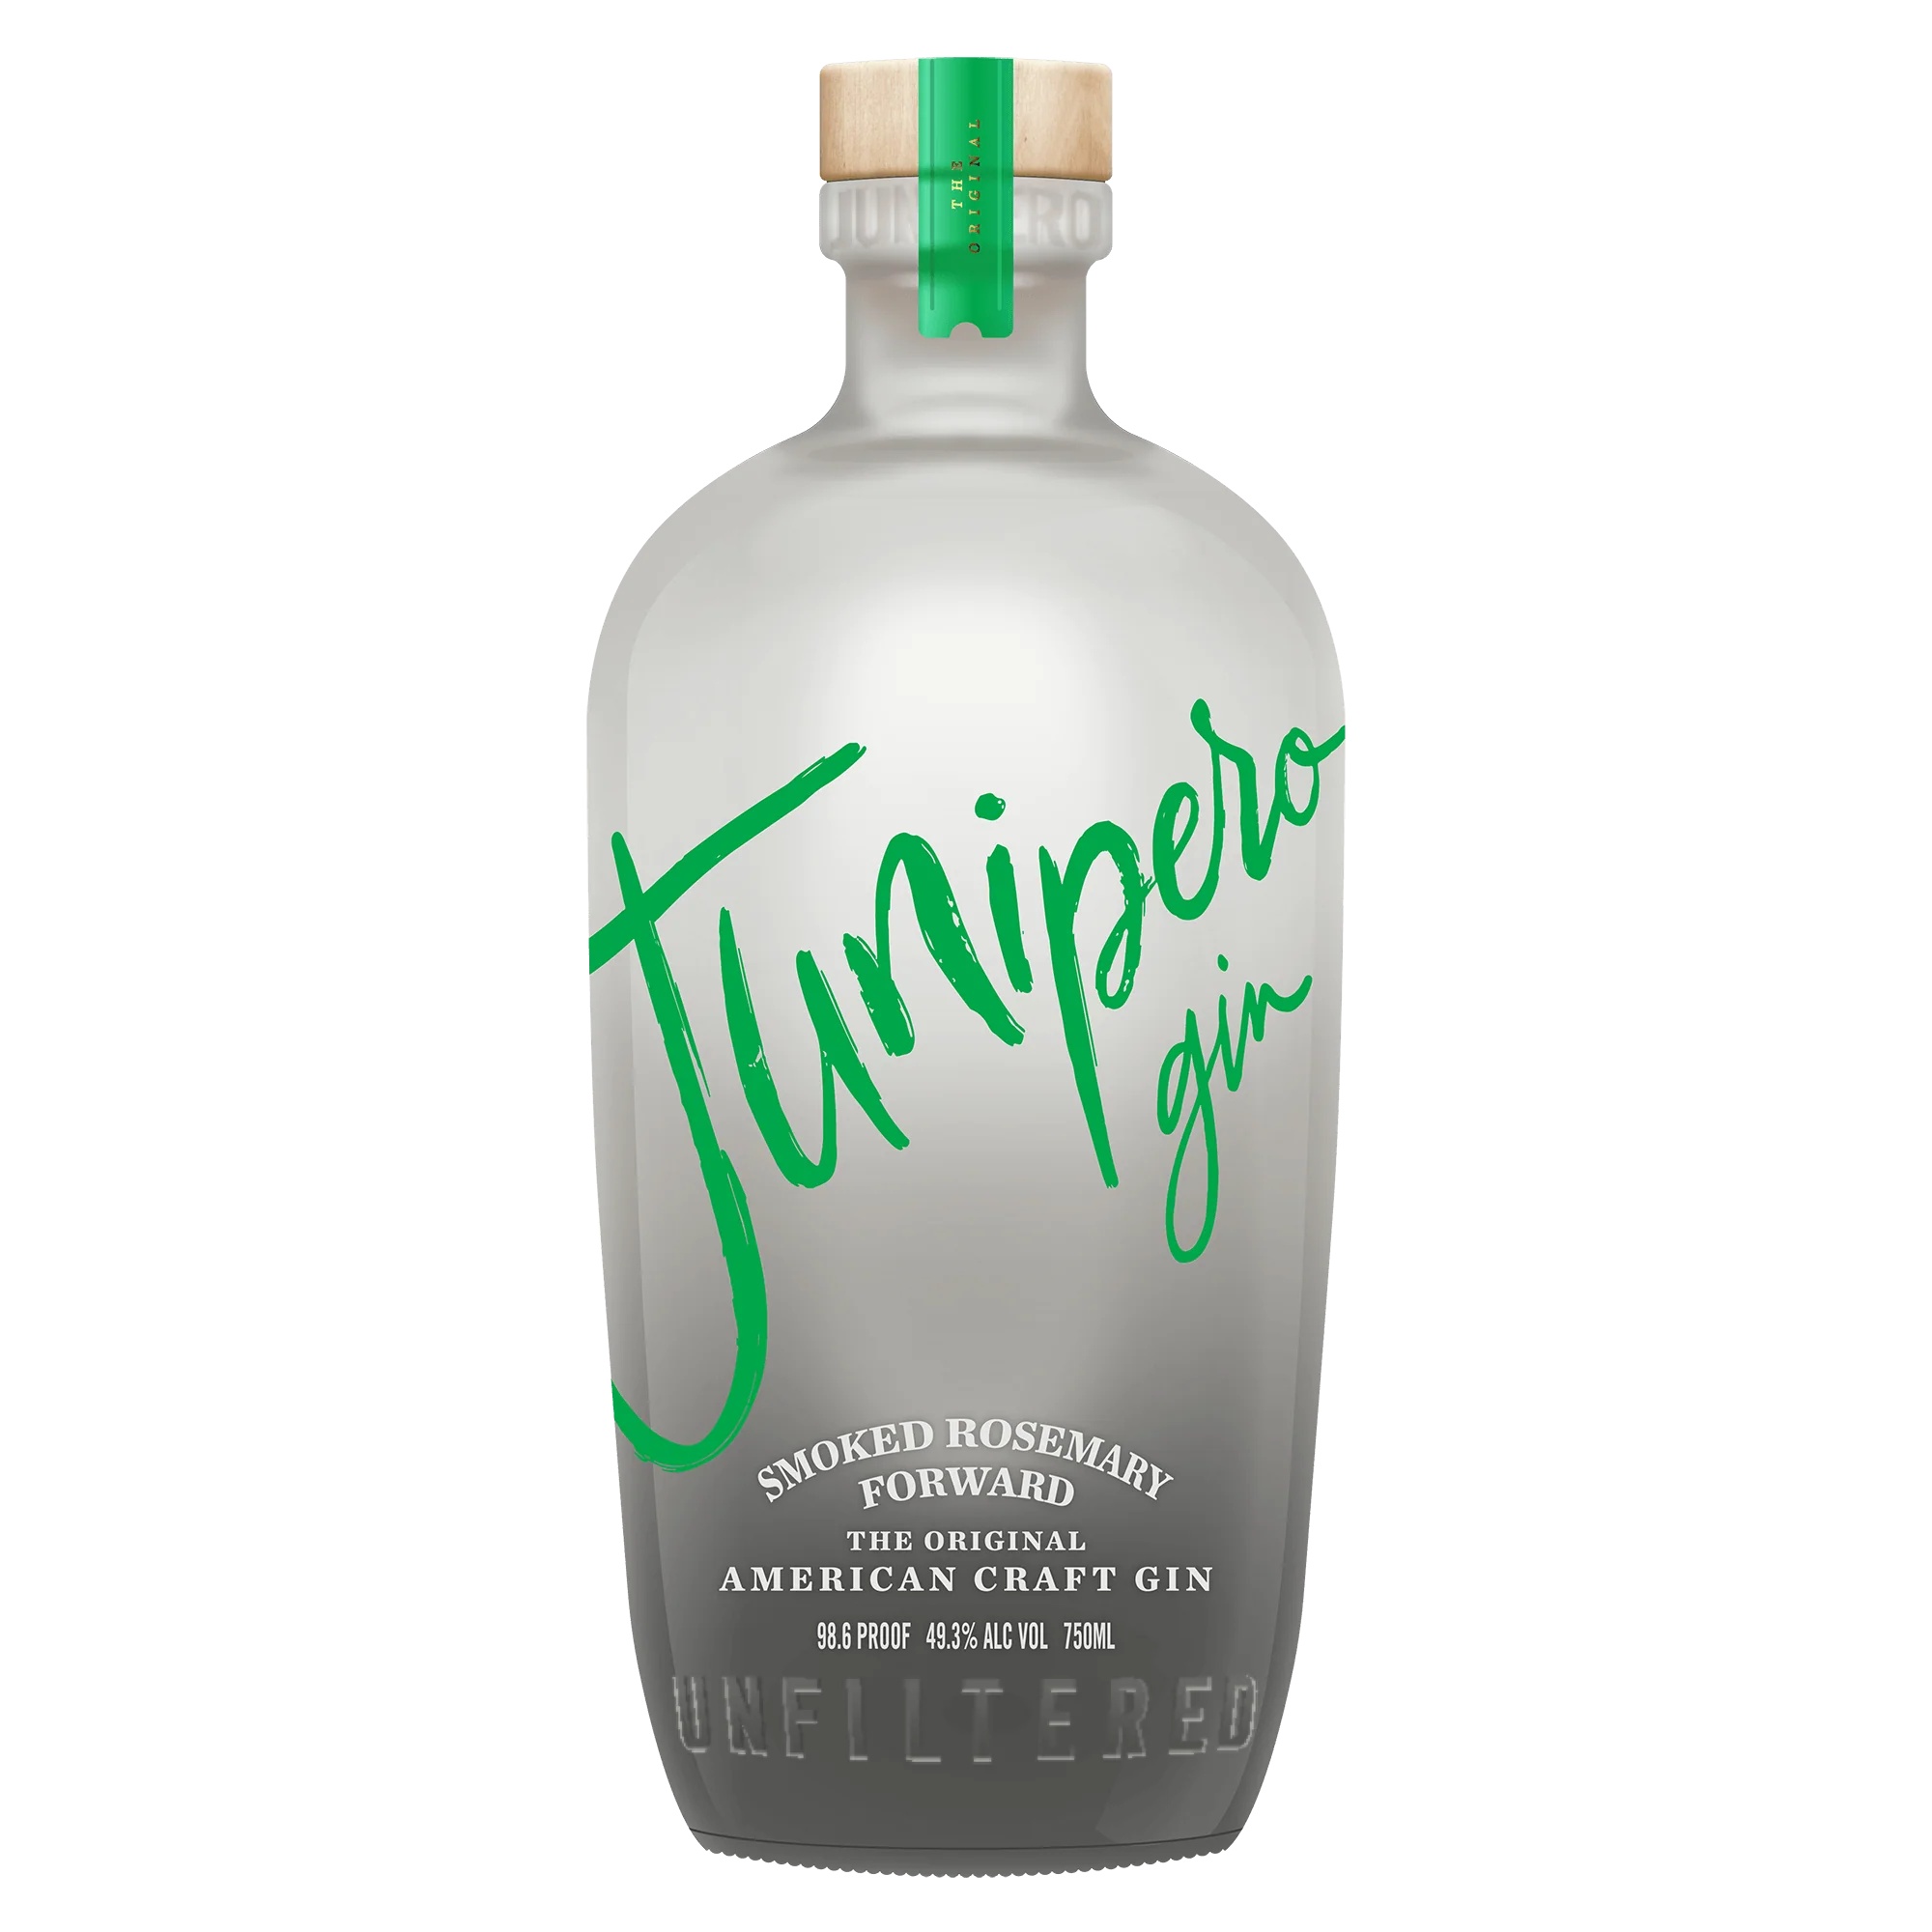
Junipero Smoked Rosemary Gin
Reminder: We only ship spirits within the state of California. Another first for American Craft Gin - Junipero Smoked Rosemary is a unique offering unlike anything else currently available in the US Bottled unfiltered at 98.6 Proof with beautifully balanced notes of Smoked Rosemary and Citrus making it ideal for elevated cocktails
Brand: Southern Wine and Spirits
Category: Food, Beverages & Tobacco > Beverages > Alcoholic Beverages > Liquor & Spirits > Gin